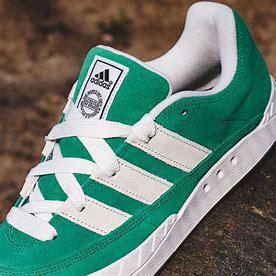
Brand: Adidas
Model: Adimatic